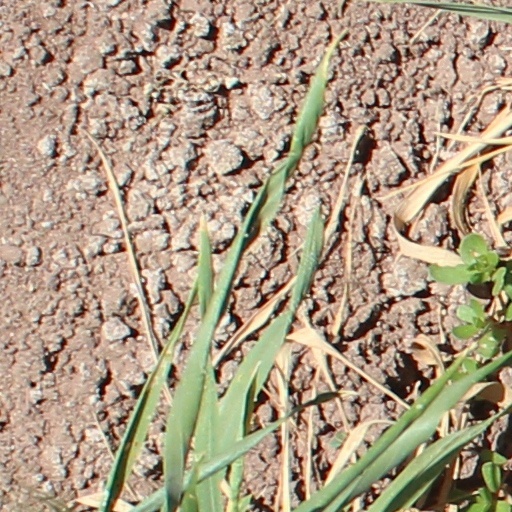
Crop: wheat